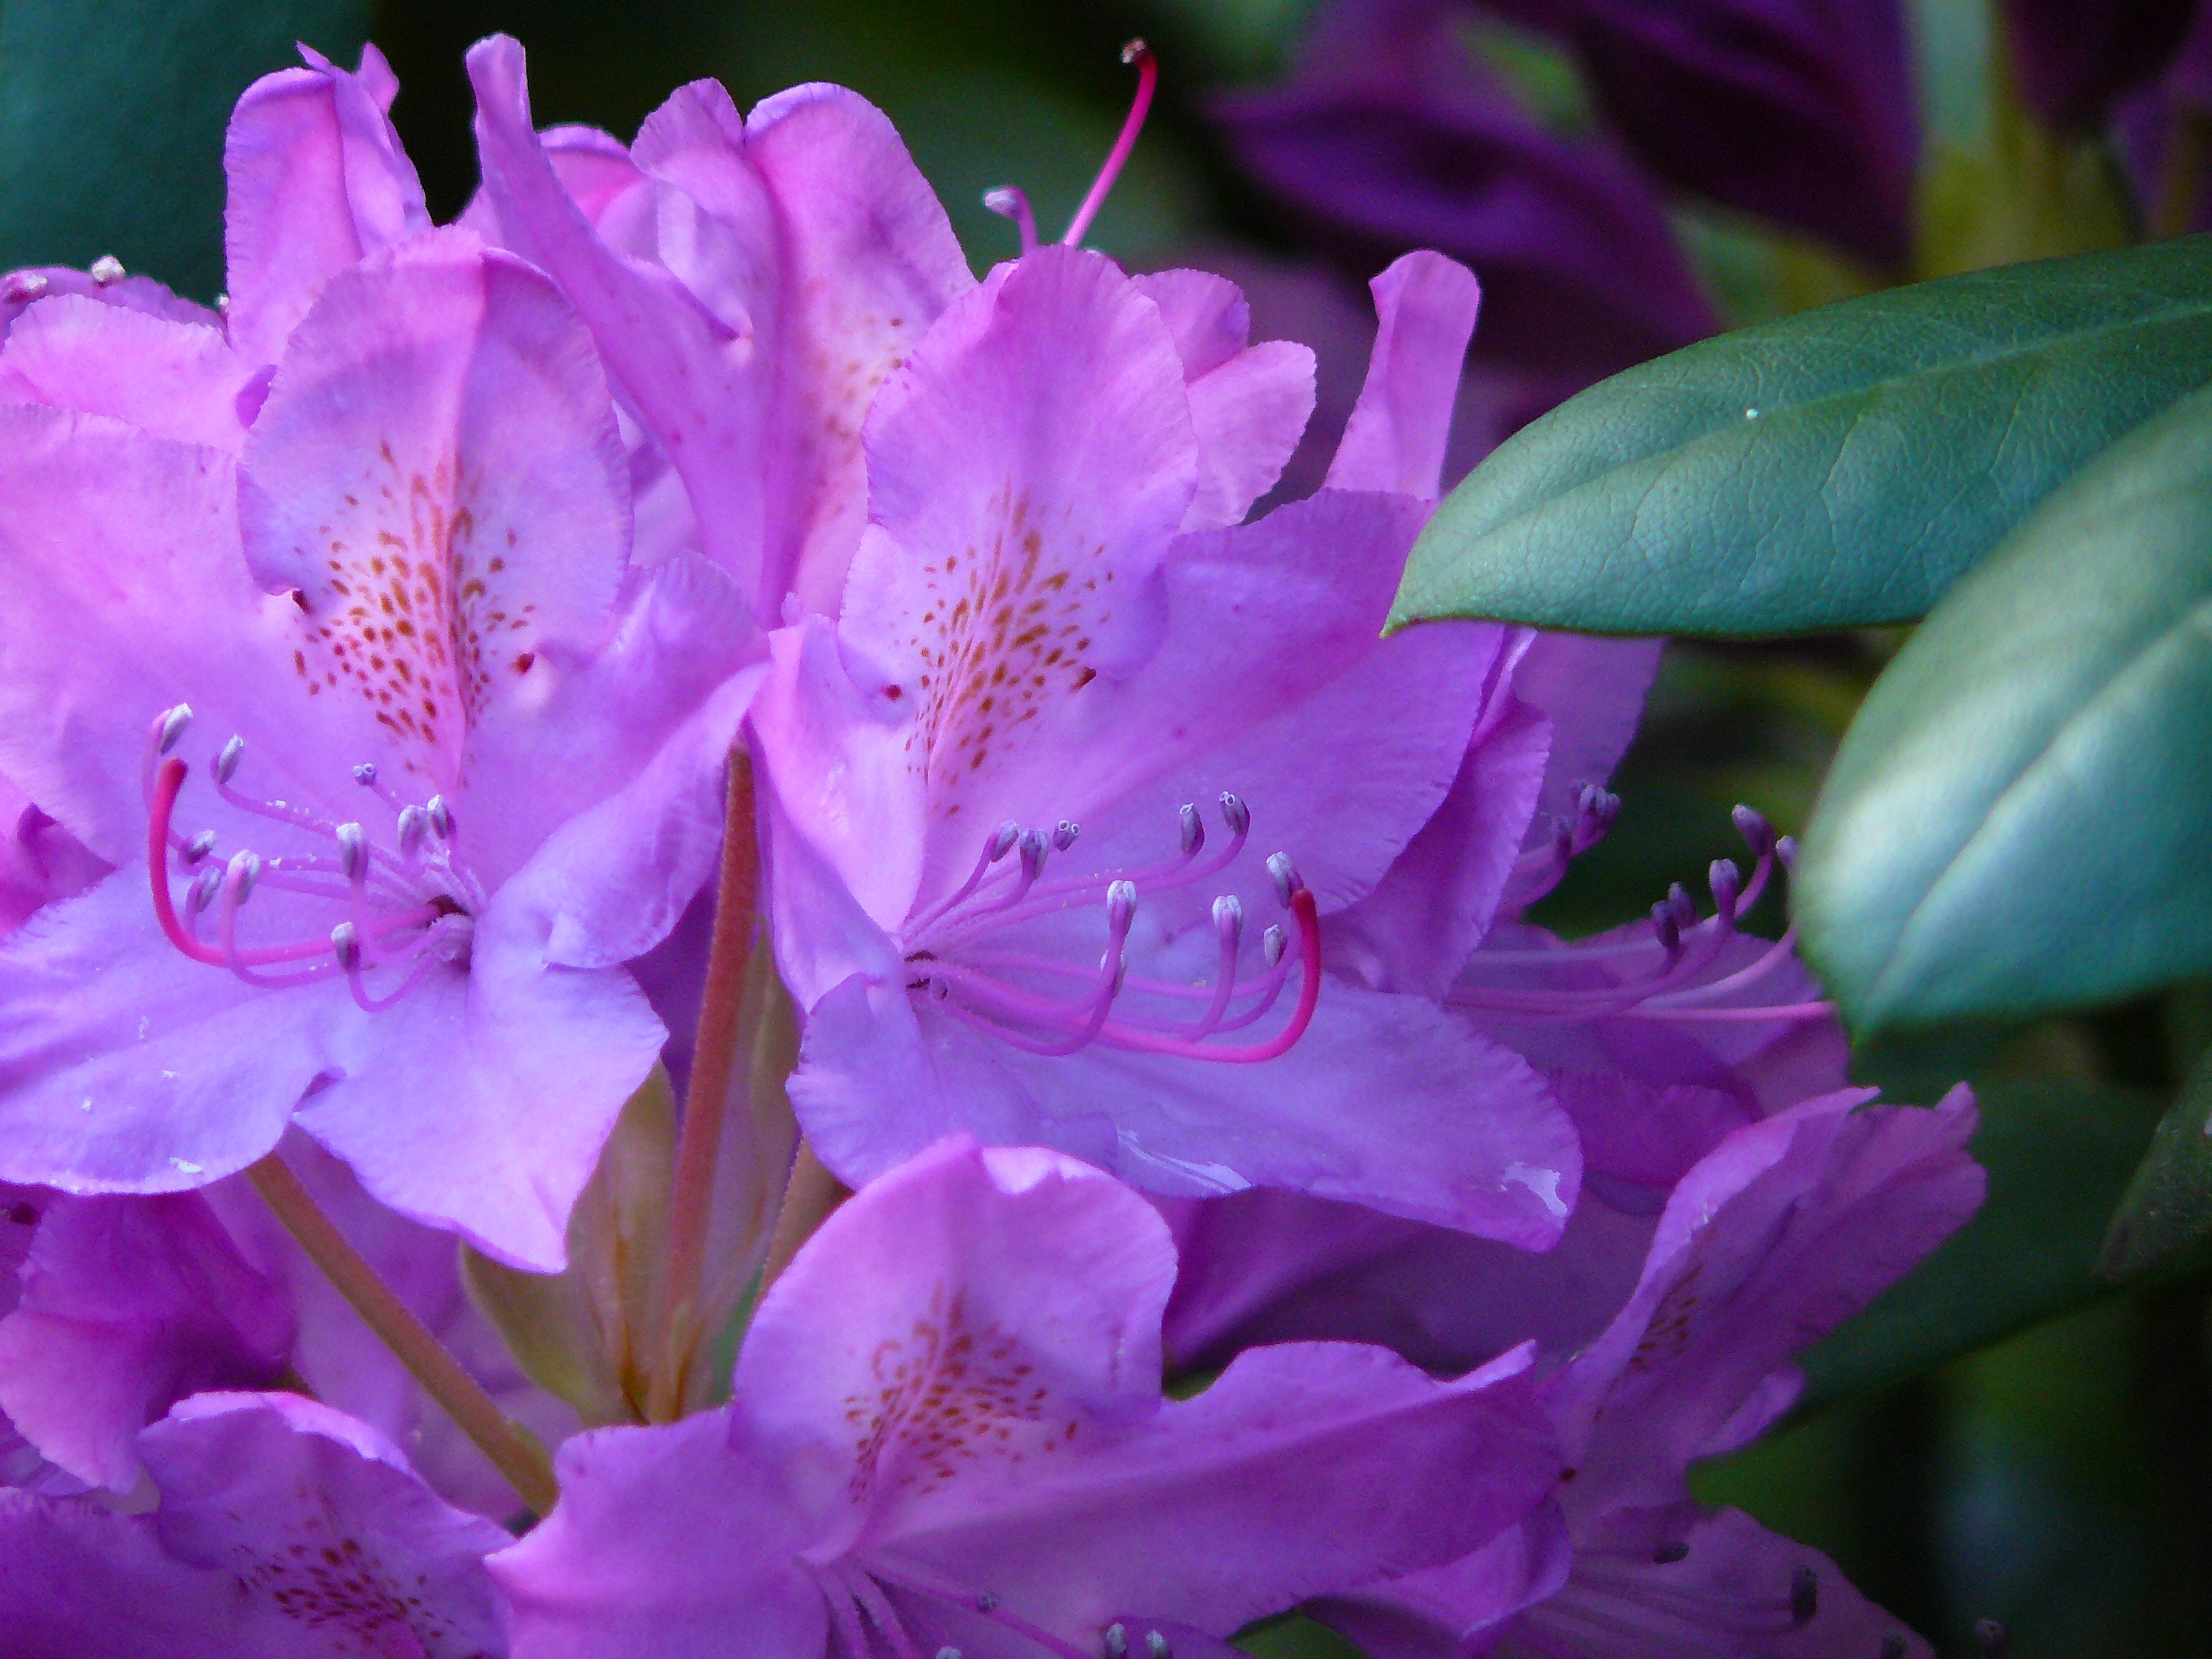
nature, blossom, light, plant, flower, purple, petal, bloom, spring, color, macro, botany, colorful, garden, close, flora, flowers, farbenpracht, petals, decorative, shrub, violet, rhododendron, bud, garden shrub, ornamental shrub, macro photography, ornamental plant, blossomed, inflorescence, garden plant, flowering plant, inflorescences, flower fullness, woody plant, land plant